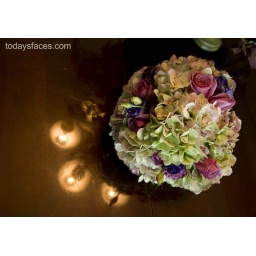
Green hydrangea, pink &amp;amp; purple roses by Simply Beauty